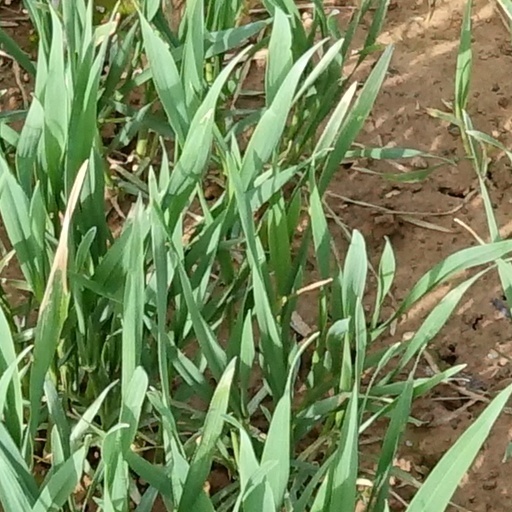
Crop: wheat